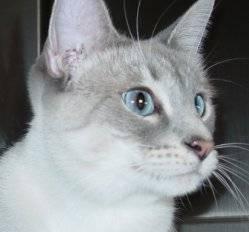
cat